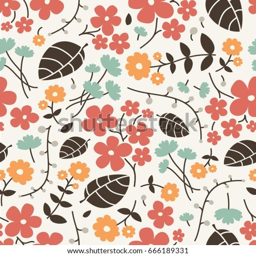
floral seamless pattern in vector .